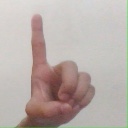
अक्षर: ड